Dorothy Bernard

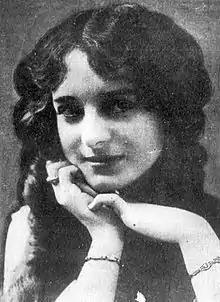
Bernard, c. 1915

Nora Dorothy Bernard (June 25, 1890 – December 15, 1955) was an American actress of the silent era. She appeared in nearly 90 films between 1908 and 1956.